Women in ancient Rome

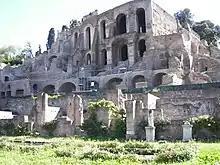
Ruins of the House of the Vestals, with pedestals for statuary in the foreground

Roman wives were expected to bear children, but the women of the aristocracy, accustomed to a degree of independence, showed a growing disinclination to devote themselves to traditional motherhood. By the 1st century CE, most elite women avoided breast-feeding their infants themselves and thus hired wet-nurses. This practice was not uncommon as early as the 2nd century BCE, when the comic playwright Plautus mentions wet-nurses. Since a mother's milk was considered best for the baby, aristocratic women might still choose to breast-feed unless physical reasons prevented it. If a woman did choose not to nurse her own child, she could visit the Columna Lactaria ("Milk Column"), where poor parents could obtain milk for their infants as charity from wet nurses and more affluent parents could hire a wet nurse. Licinia, the wife of Cato the Elder (d. 149 BCE), is reported to have nursed not only her son, but sometimes the infants of her slaves, to encourage "brotherly affection" among them. By the time of Tacitus (d. 117 CE), breastfeeding by elite matrons was idealized as a practice of the virtuous old days.